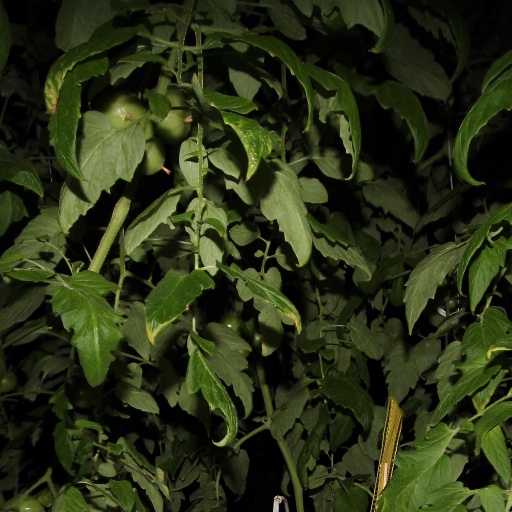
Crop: tomato